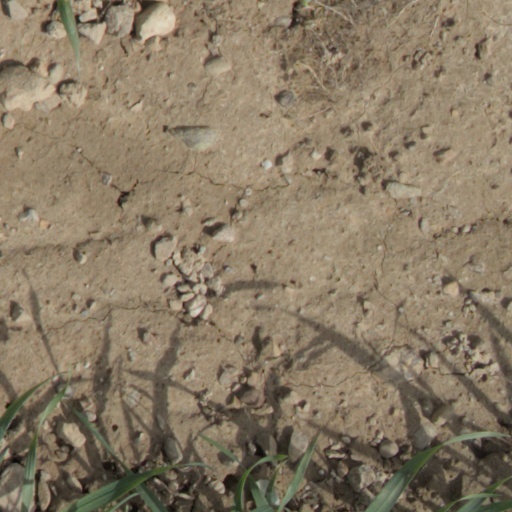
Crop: wheat